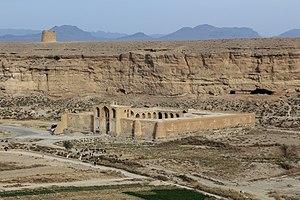
Caravansérail de Izadkhvast, Iran
Izadkhvast est une ville de l'arrondissement central du département d'Abadeh, dans la province de Fars, en Iran. Au recensement de 2006, sa population était de 7 366 habitants, pour 1 803 familles.